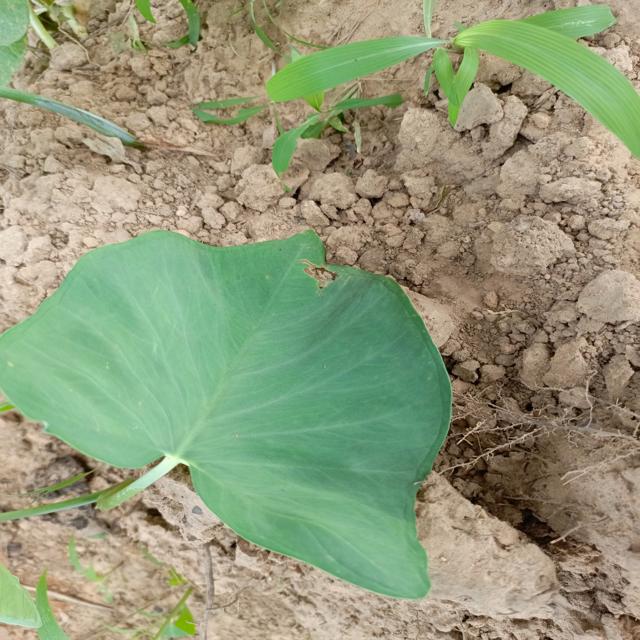
Label: Early_Blight